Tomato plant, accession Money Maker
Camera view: tilt-top (135 deg); turntable rotation: 30 degrees
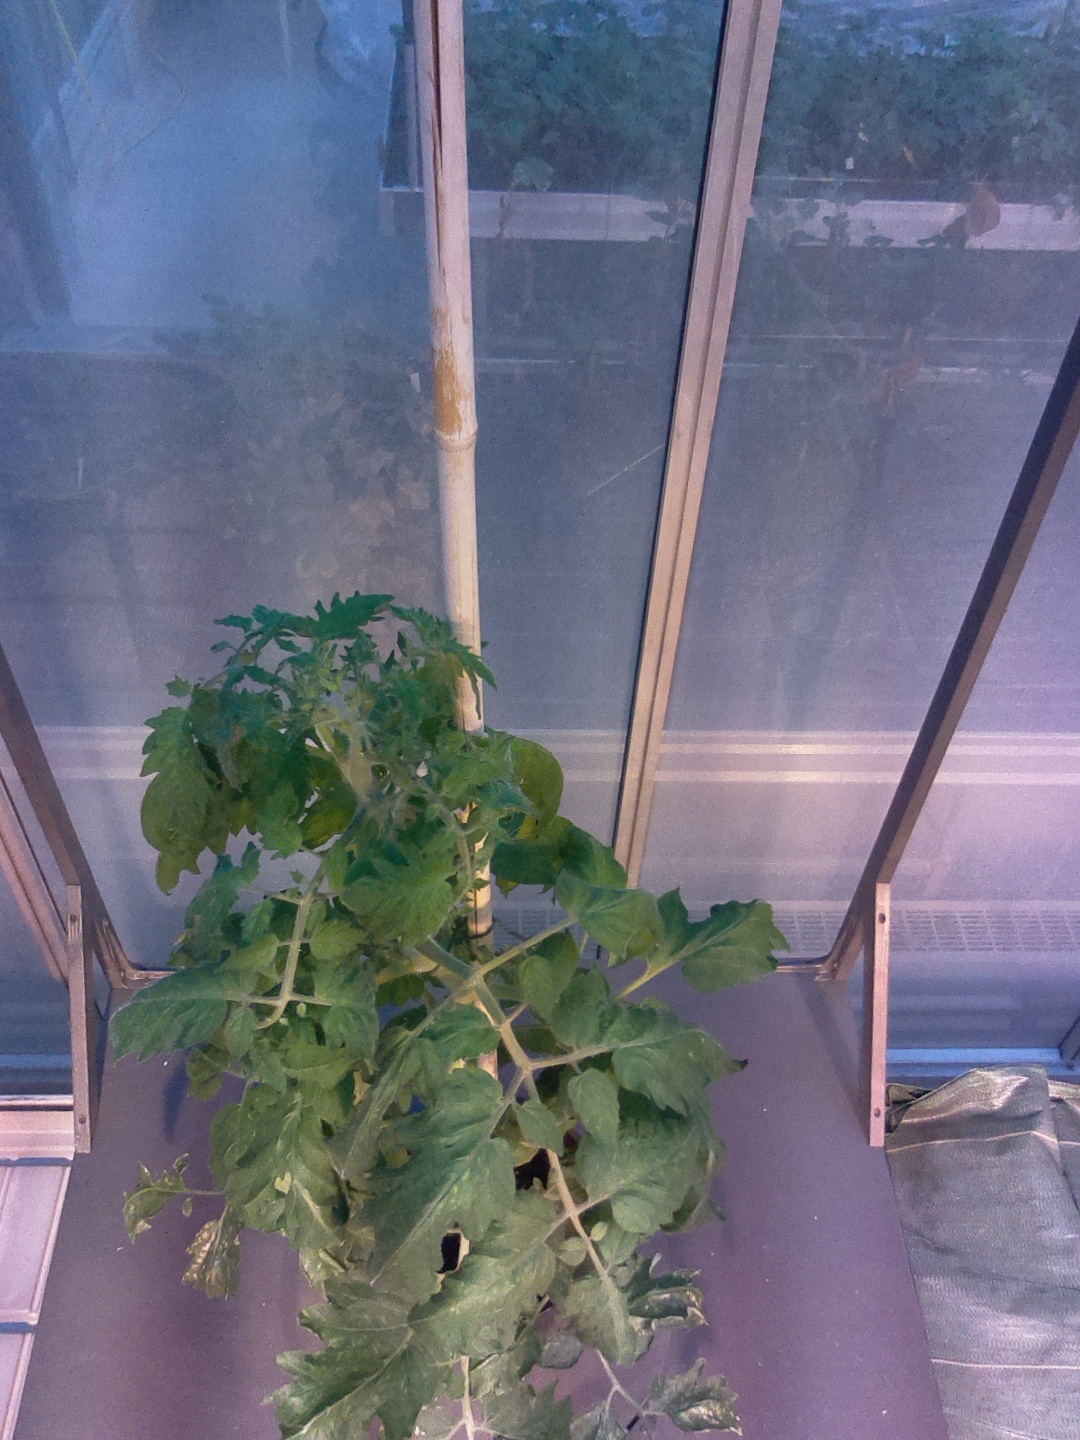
BBCH growth stage 69: End of flowering, 90%-100% of flowers open, more petals falling